Bhathiji

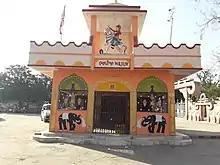
Bhathiji Temple at Savli

Bhathiji also called Bhathiji Maharaj (as an honorific) is a folk deity of Gujarat. He is an eminent warrior-hero of the region.